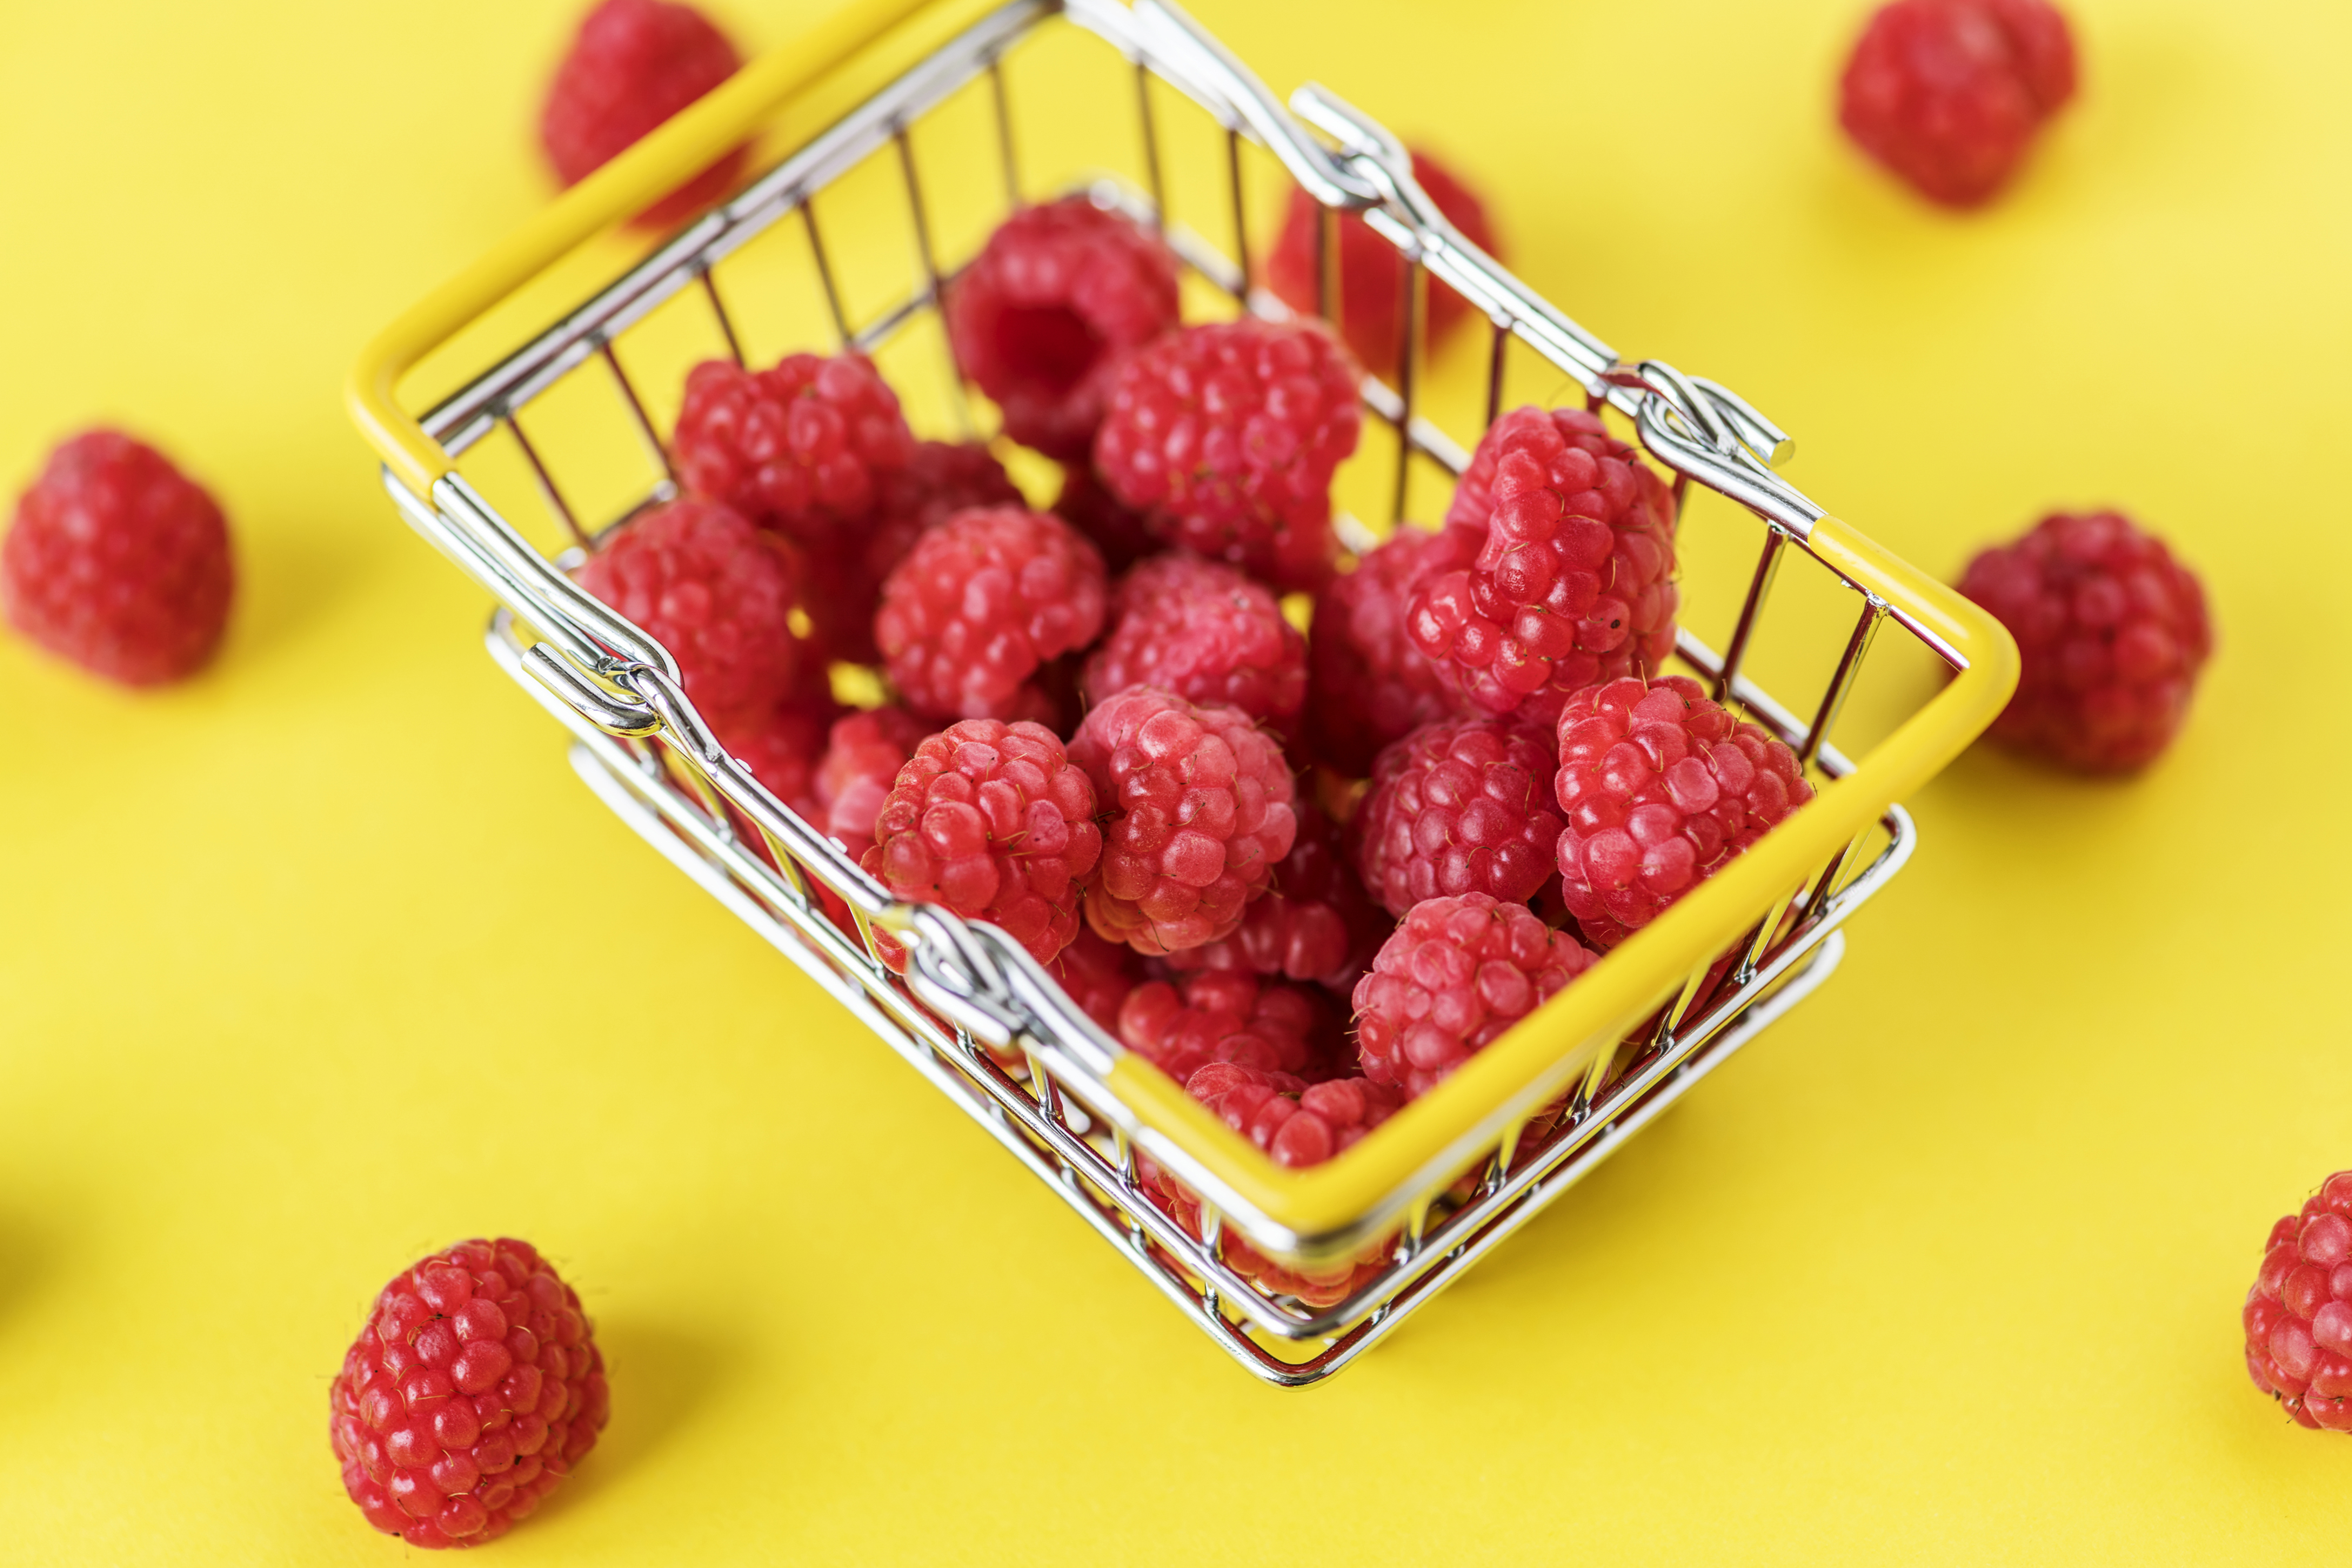
basket, berry, breakfast, bright, bunch, cart, close up, delicious, dessert, diet, drink, food, fresh, frozen, fruit, gourmet, health, healthy, ingredient, juicy, mini, natural, organic, raspberry, raw, red, ripe, round, sale, seed, serving, shake, shopping, shopping basket, smoothie, summer, supermarket, sweet, tasty, texture, vitamin, yellow, yoghurt, strawberry, strawberries, frutti di bosco, superfood, vegetarian food, frozen dessert